Train station

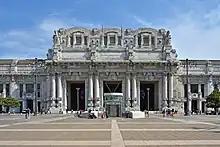
Milan Centrale, Italy, is the largest railway station in Europe by volume. It is a notable Art Deco building.

A train station, railroad station, or railway station is a railway facility where trains stop to load or unload passengers, freight, or both. It generally consists of at least one platform, one track, and a station building providing such ancillary services as ticket sales, waiting rooms, and baggage/freight service. Stations on a single-track line often have a passing loop to accommodate trains travelling in the opposite direction.